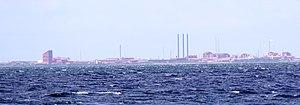
Cheminova est une entreprise danoise du secteur de la chimie fine, spécialisée dans les produits phytosanitaires distribués dans 14 pays clés et, à travers les réseaux de distribution de ses partenaires, dans la plupart des autres pays. Cheminova a développé une large gamme de produits.